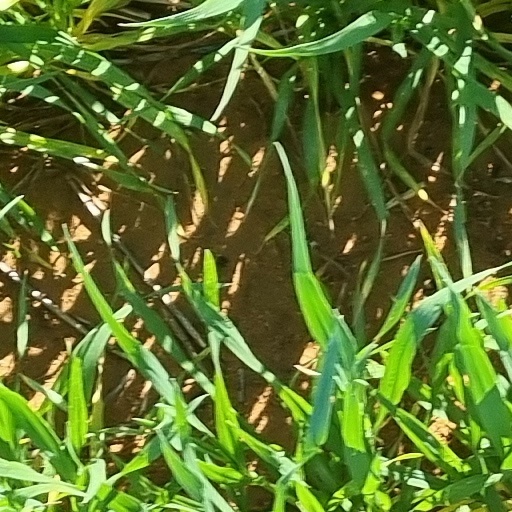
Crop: wheat